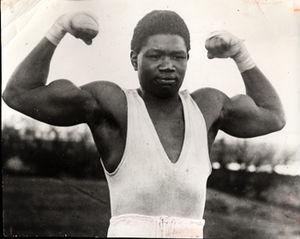
Le Sénégal, en forme longue la république du Sénégal, est un État d'Afrique de l'Ouest.
Young Perez, de son vrai nom Messaoud Hai Victor Perez, né le 18 octobre 1911 à Tunis et mort le 22 janvier 1945 à Gliwice, est un boxeur tunisien. Il détient toujours le titre de plus jeune champion du monde dans sa catégorie.
La place du sport au Sénégal est très importante.
Amadou Mbarick Fall appelé Battling Siki est un boxeur franco-sénégalais né le 16 septembre 1897 en France coloniale à Saint-Louis et mort le 15 décembre 1925 à New York. Il est citoyen français. À 25 ans, il fut le premier Africain à devenir champion du monde.